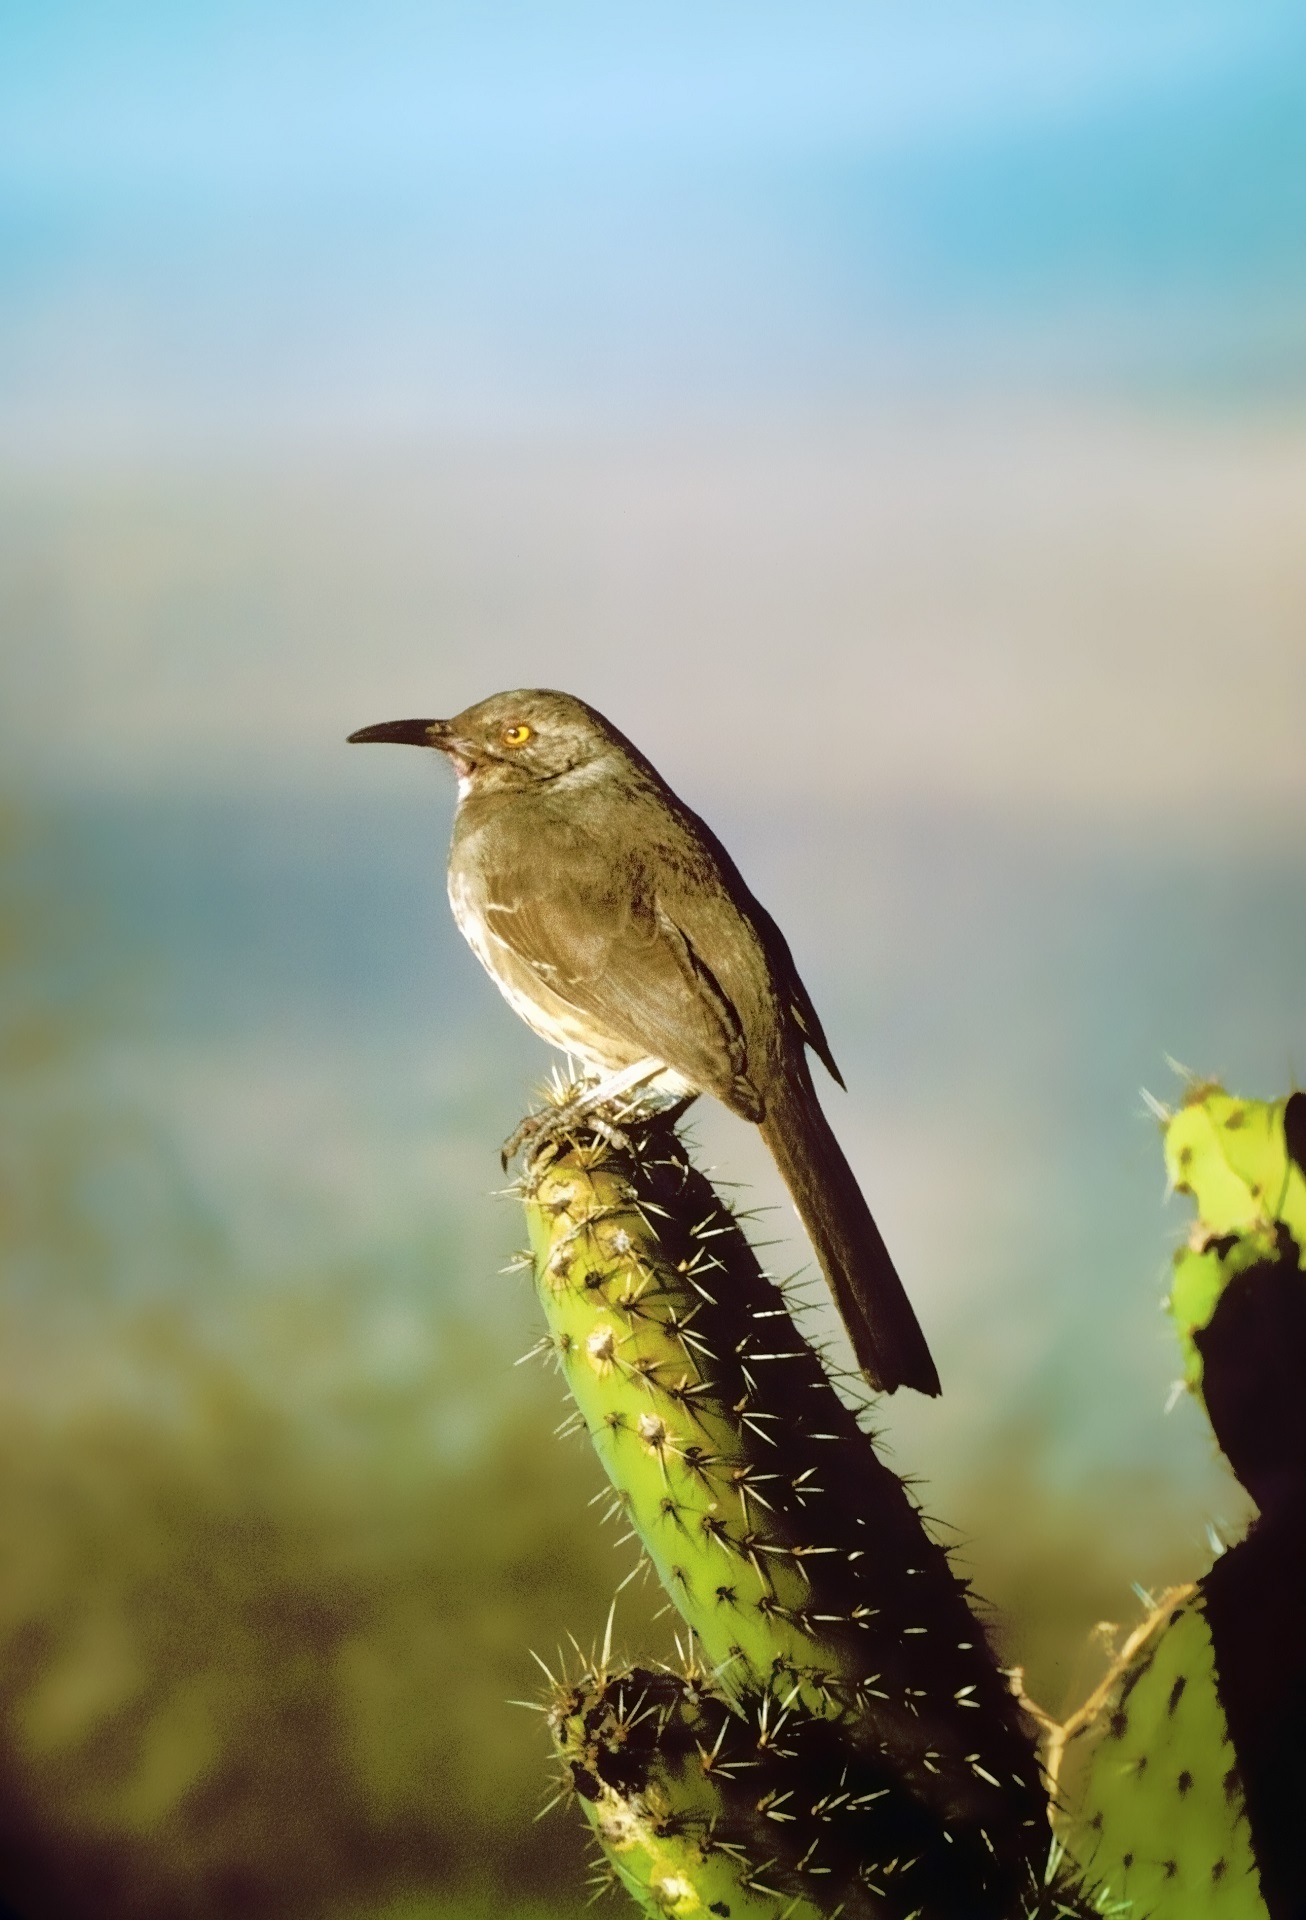
bird, nature, beak, yellow, wildlife, green, fauna, flora, close up, macro photography, flower, leaf, perching bird